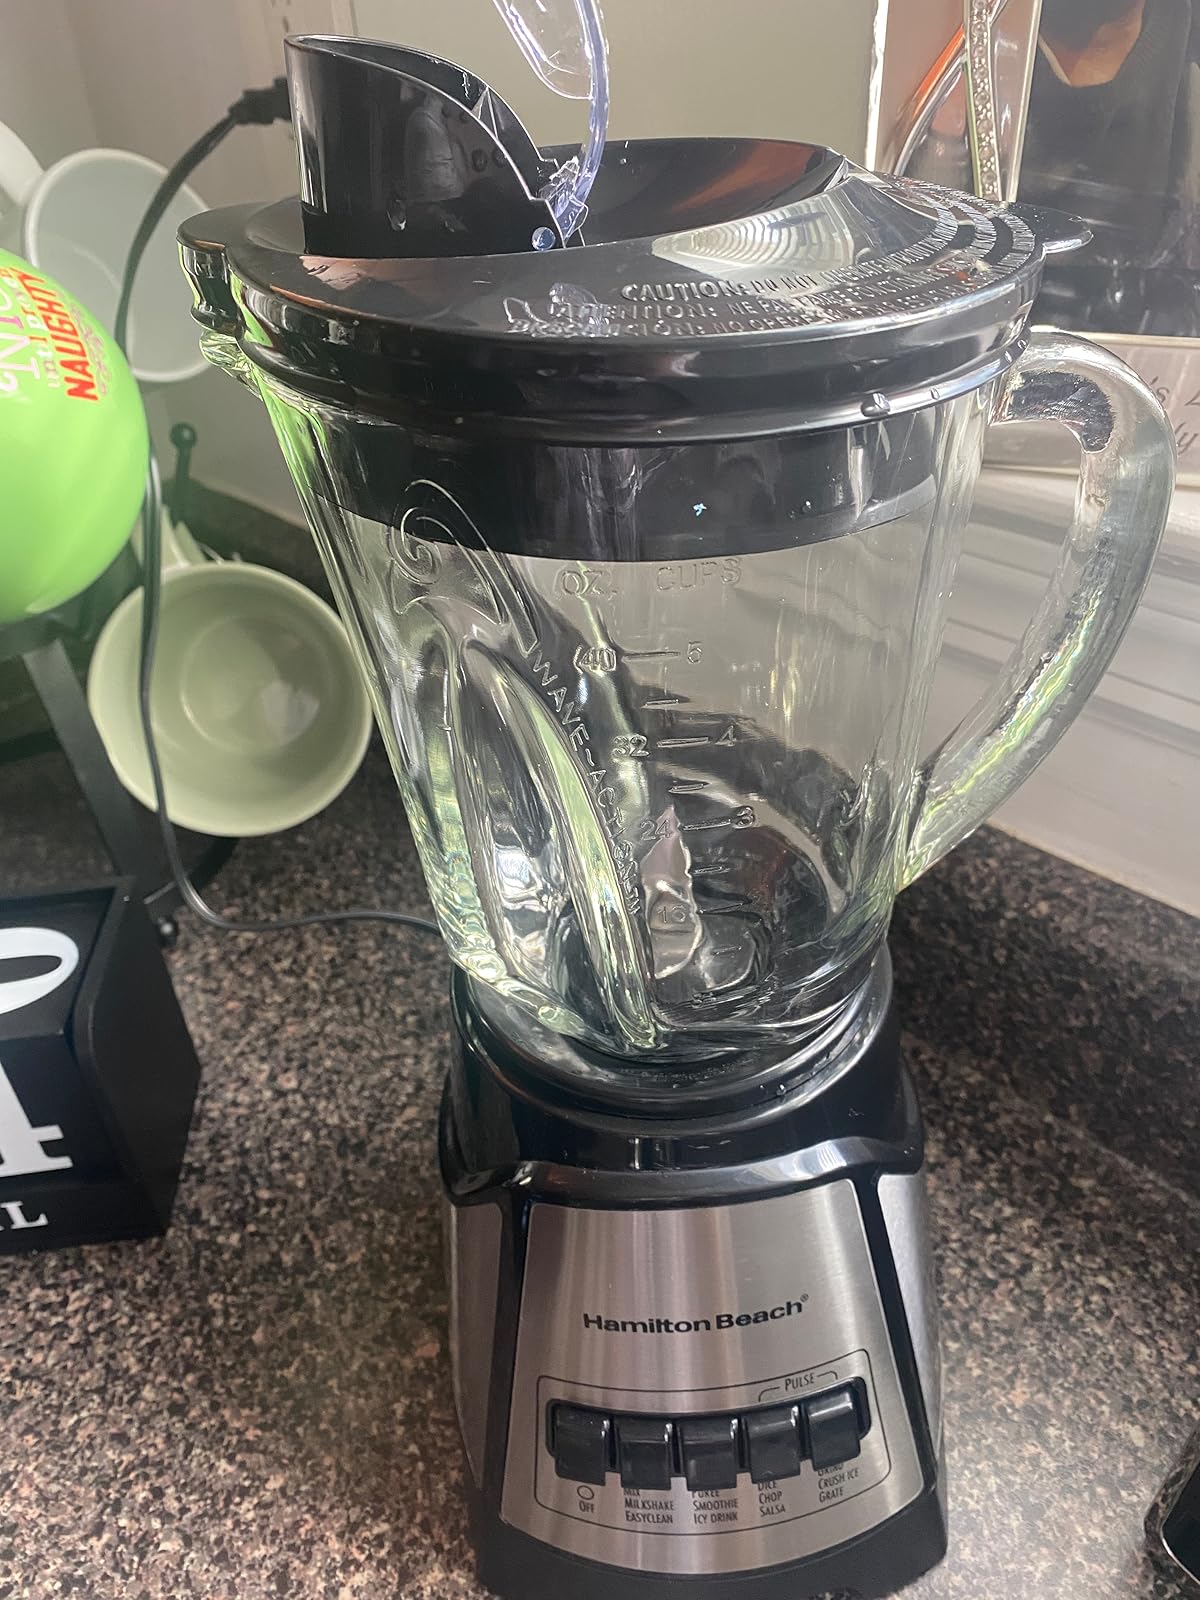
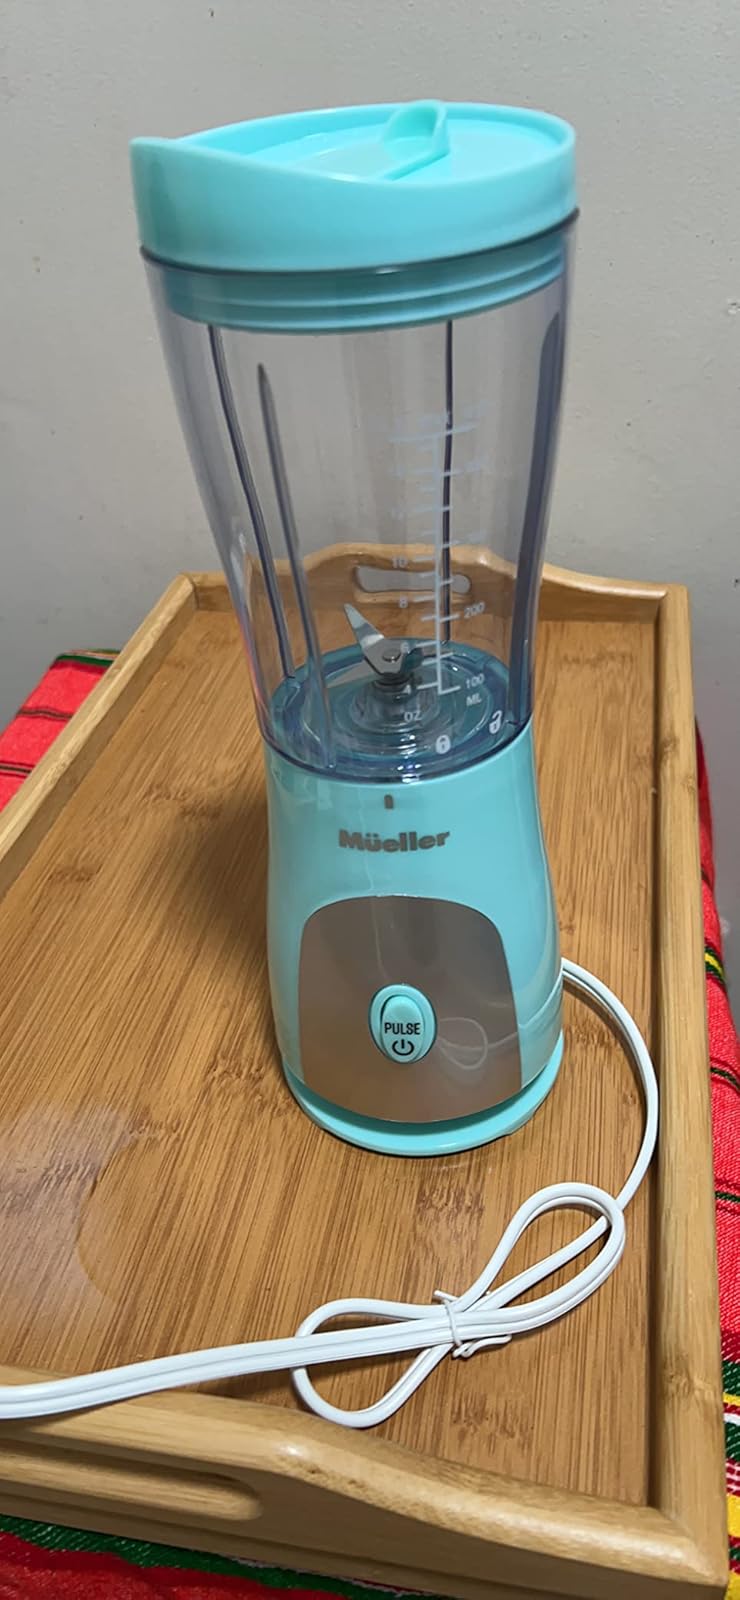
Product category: items_blender
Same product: no